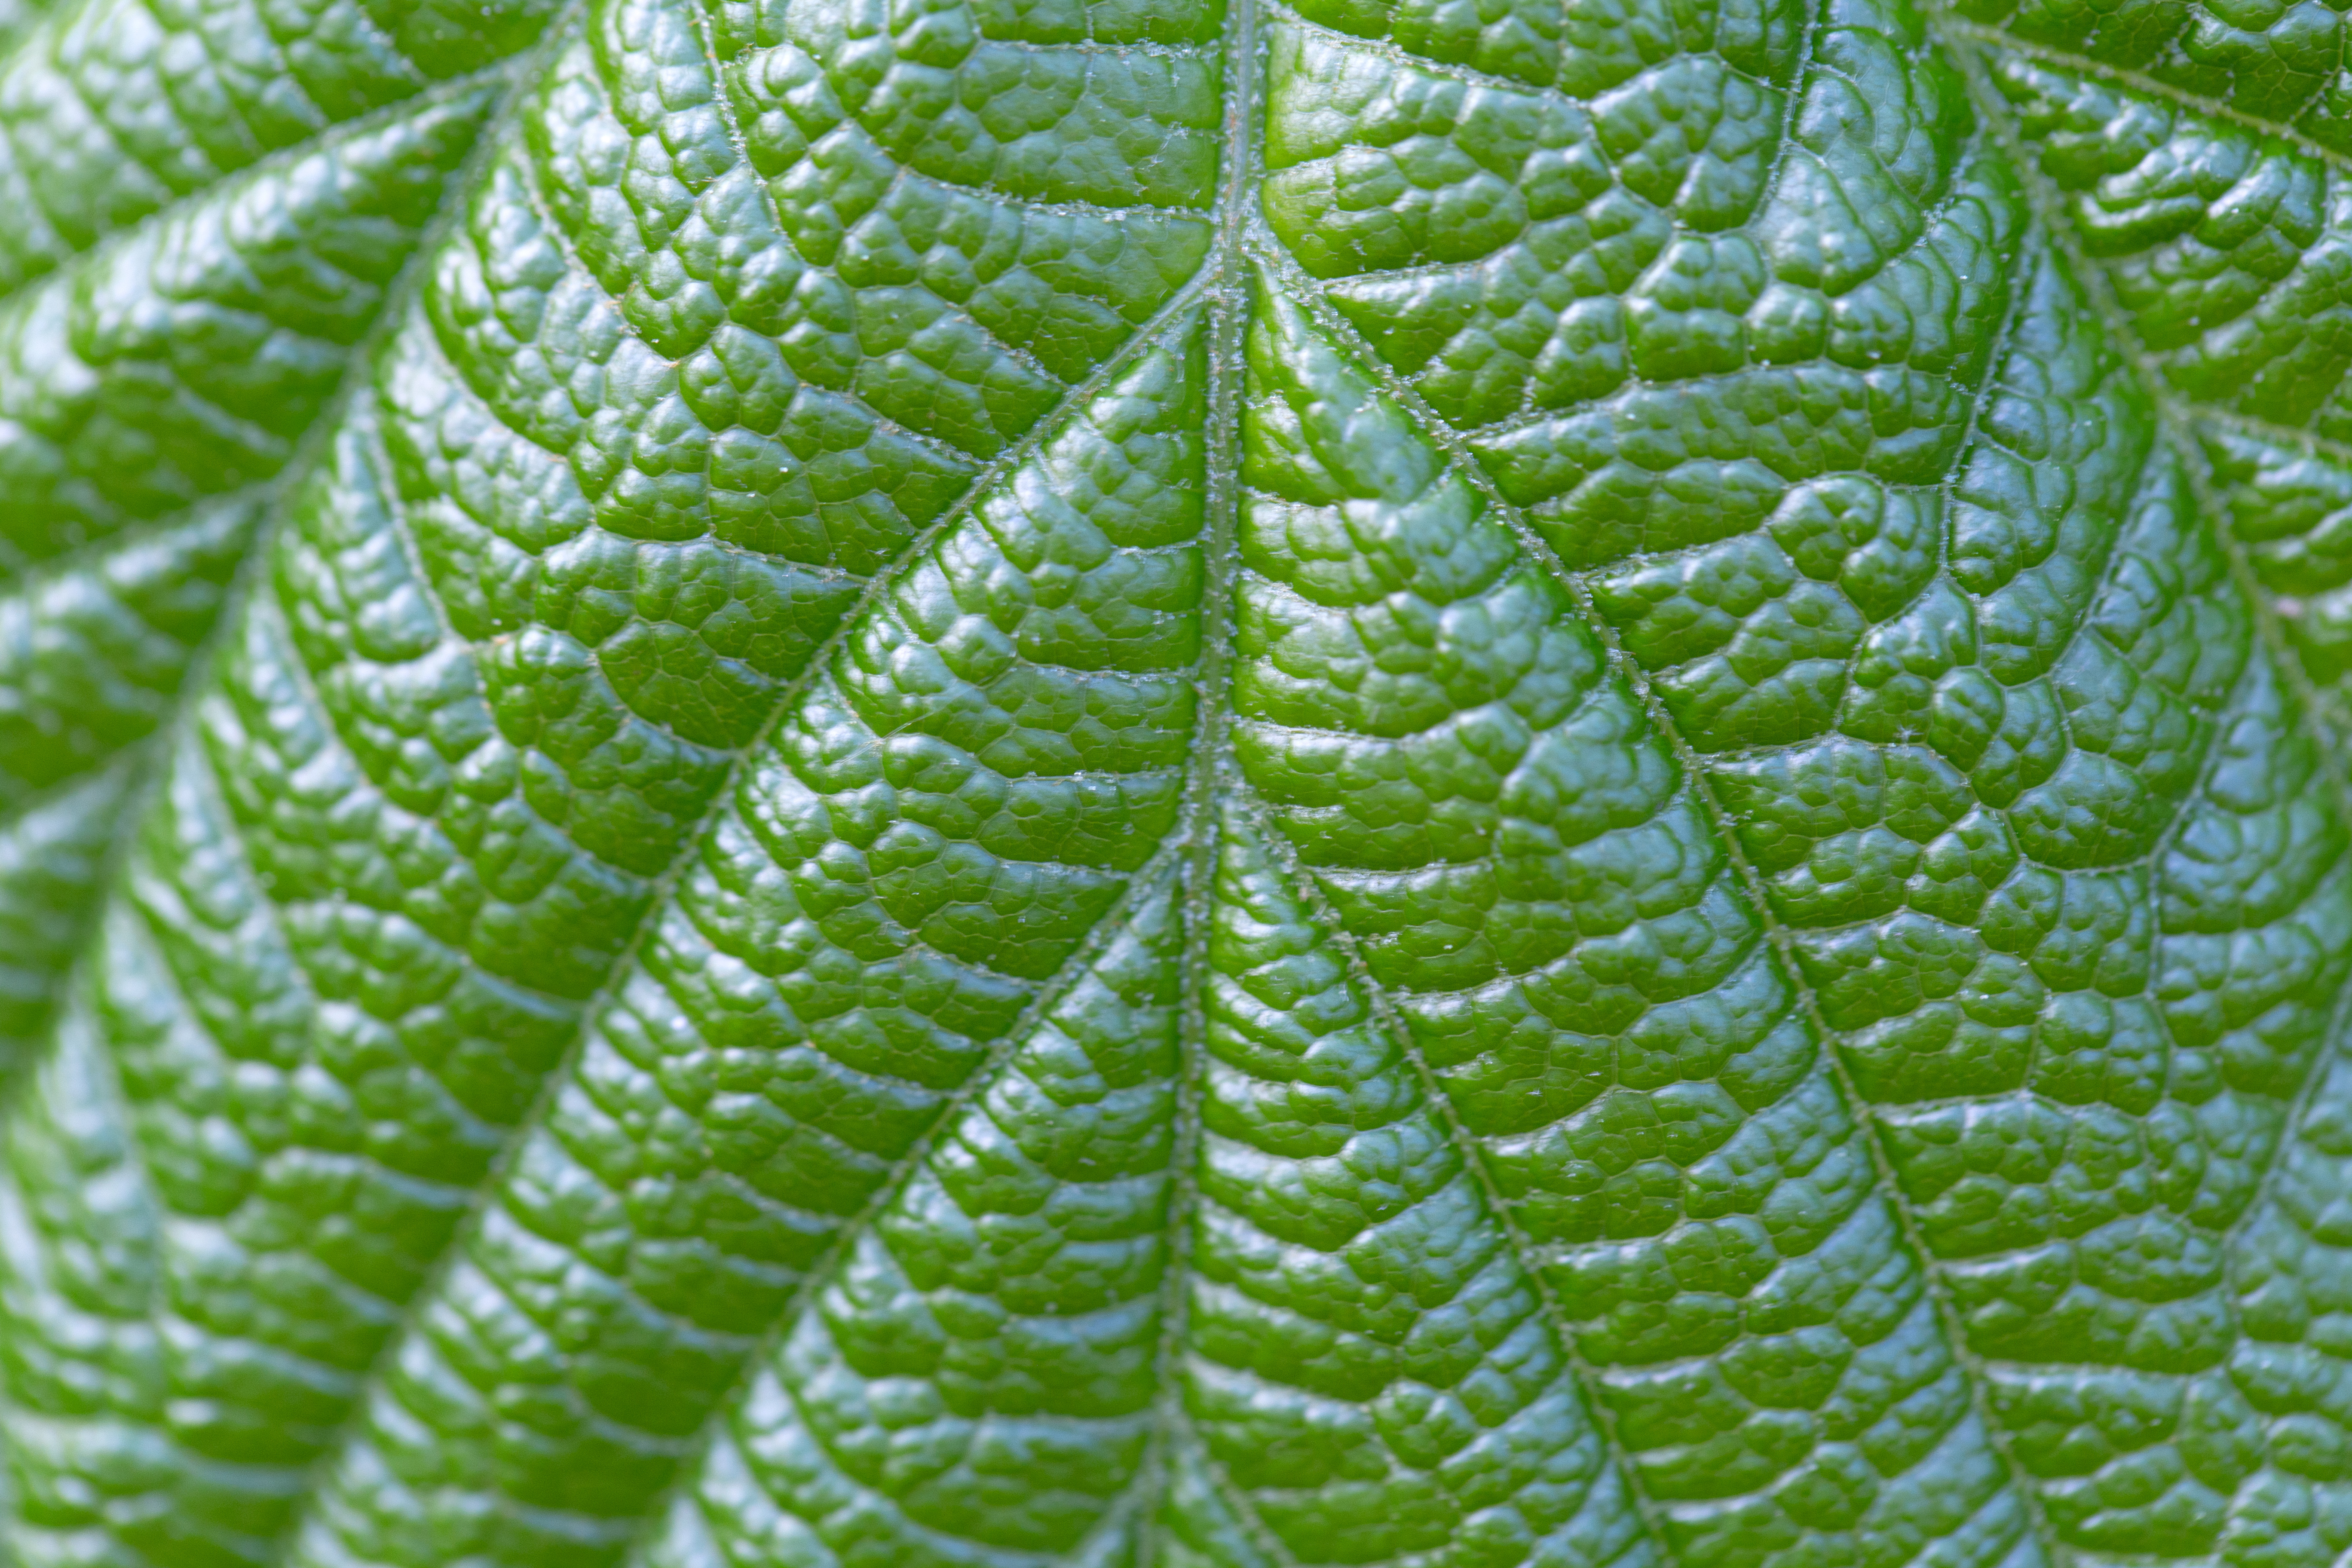
leaf, plant, green, flower, flowering plant, close up, terrestrial plant, tree, photography, vascular plant, nettle family, perennial plant